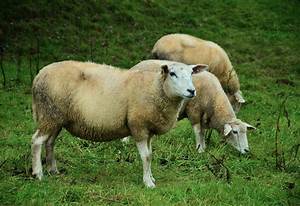
Label: pecora